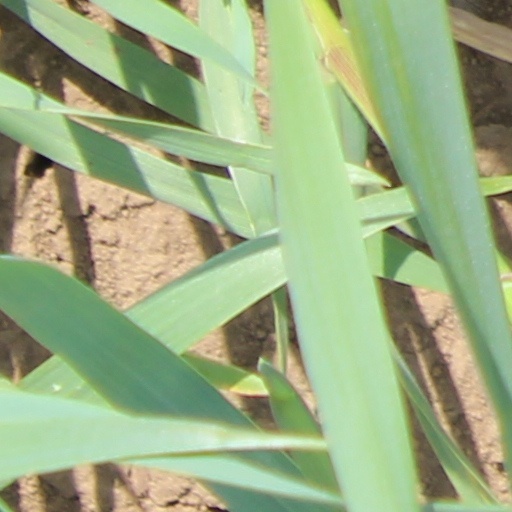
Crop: wheat